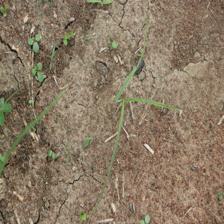
Label: Grass